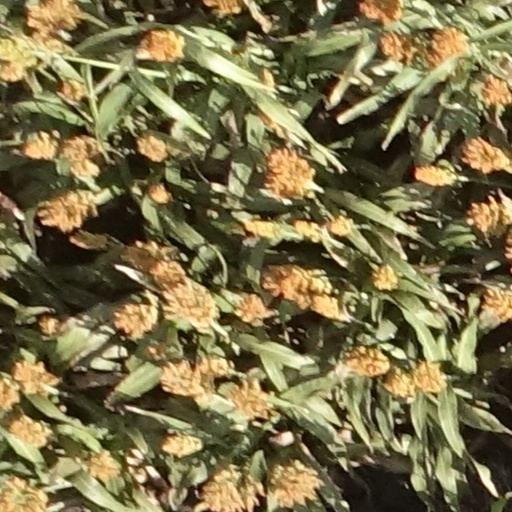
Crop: sorghum